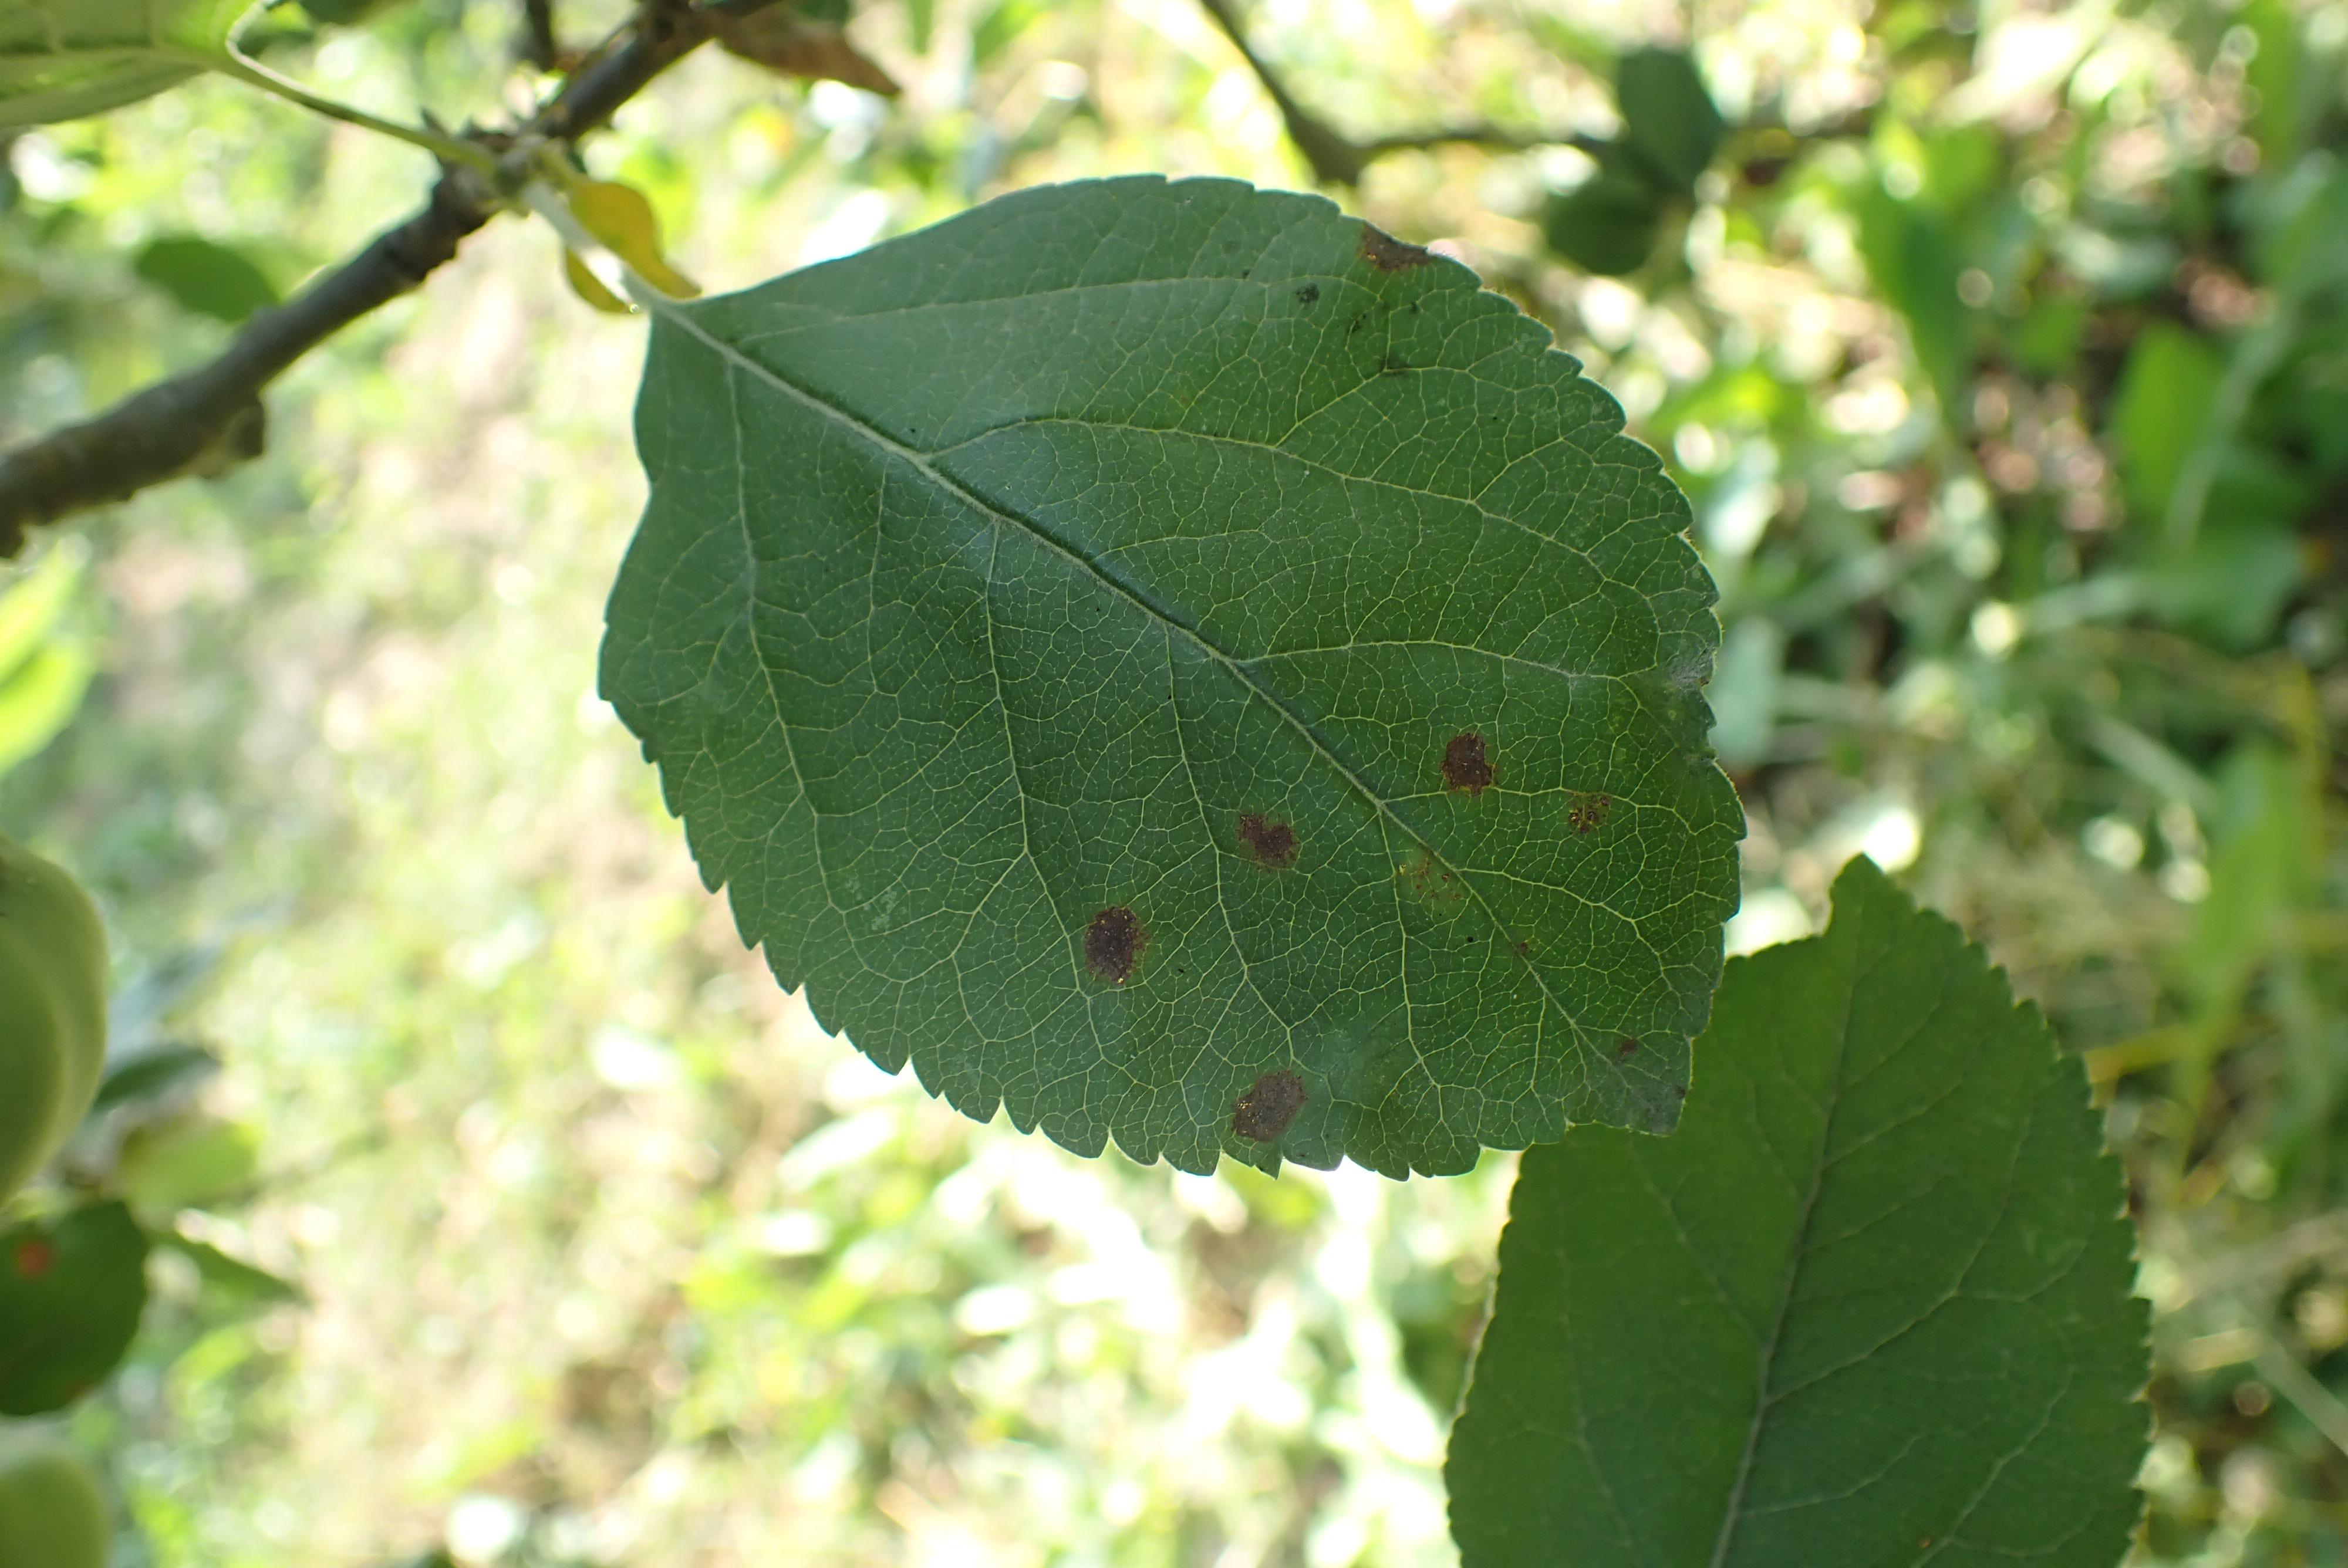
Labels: scab